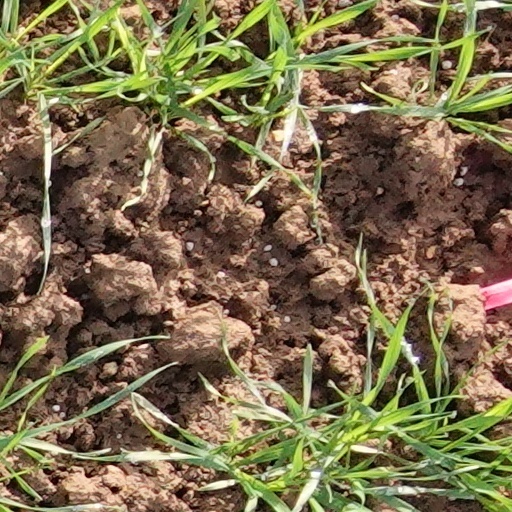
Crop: wheat